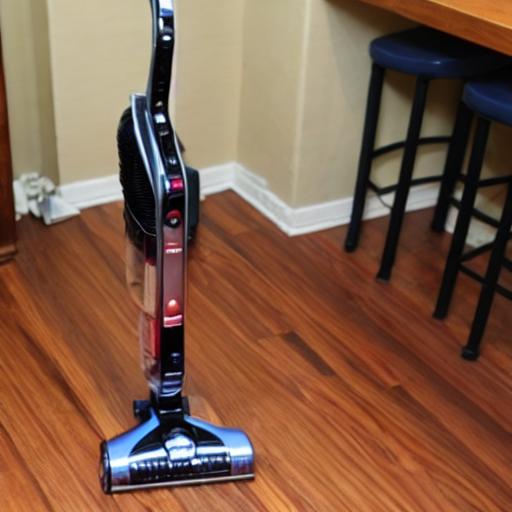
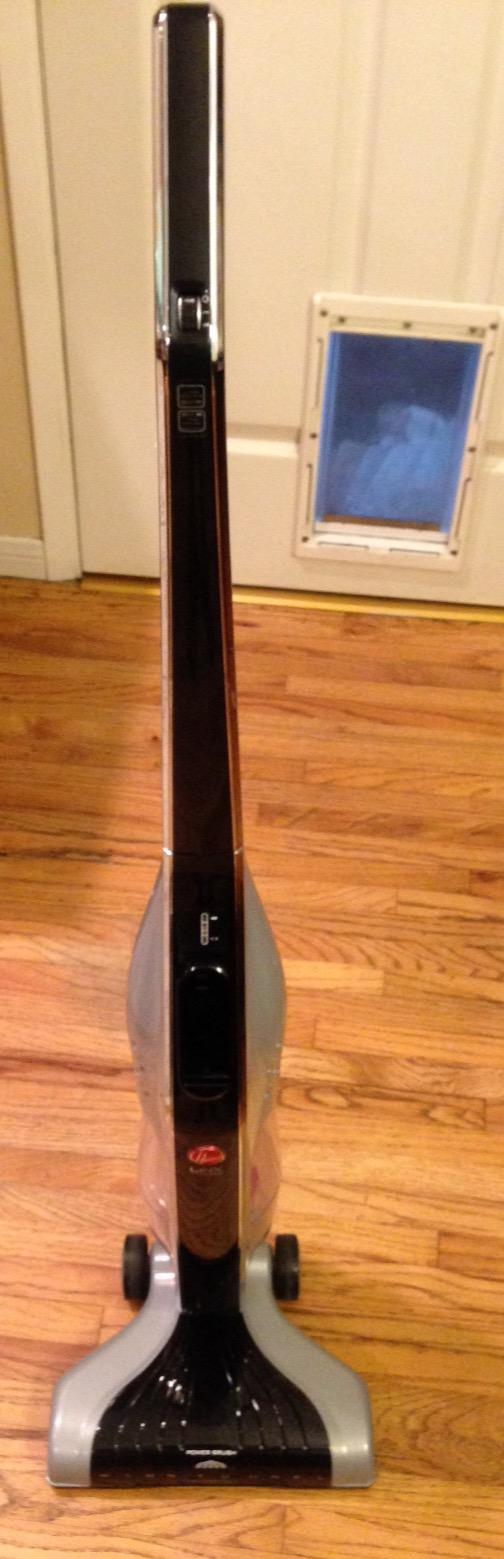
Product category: items_vacuum
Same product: no